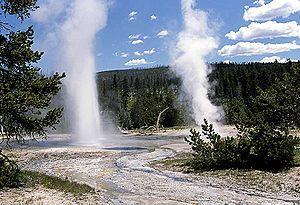
L'environnement est « l'ensemble des éléments qui entourent un individu ou une espèce et dont certains contribuent directement à subvenir à ses besoins », ou encore comme « l'ensemble des conditions naturelles et culturelles susceptibles d’agir sur les organismes vivants et les activités humaines ».